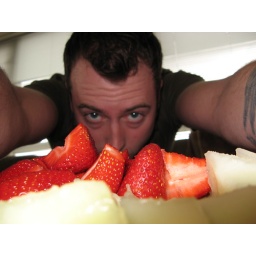
Self portrait, gazing over a fruit bowl